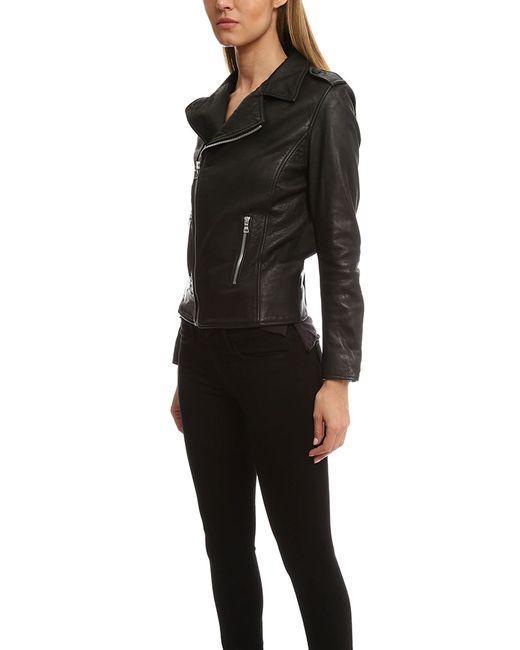
Slim Fit schwarze Lederjacke für Damen